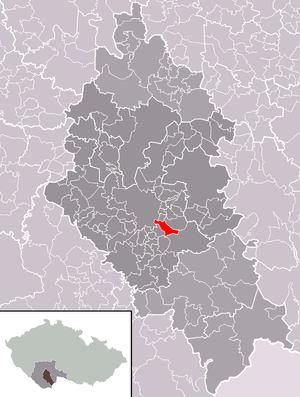
Srubec est une commune du district de České Budějovice, dans la région de Bohême-du-Sud, en République tchèque. Sa population s'élevait à 2 716 habitants en 2020.